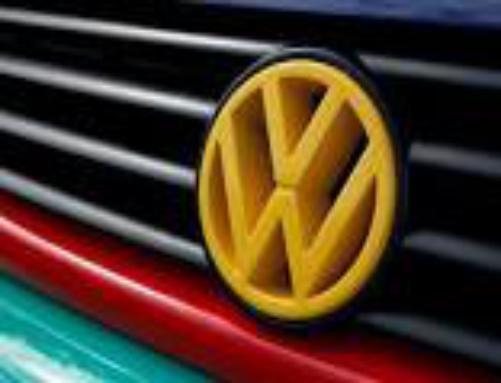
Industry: Transportation